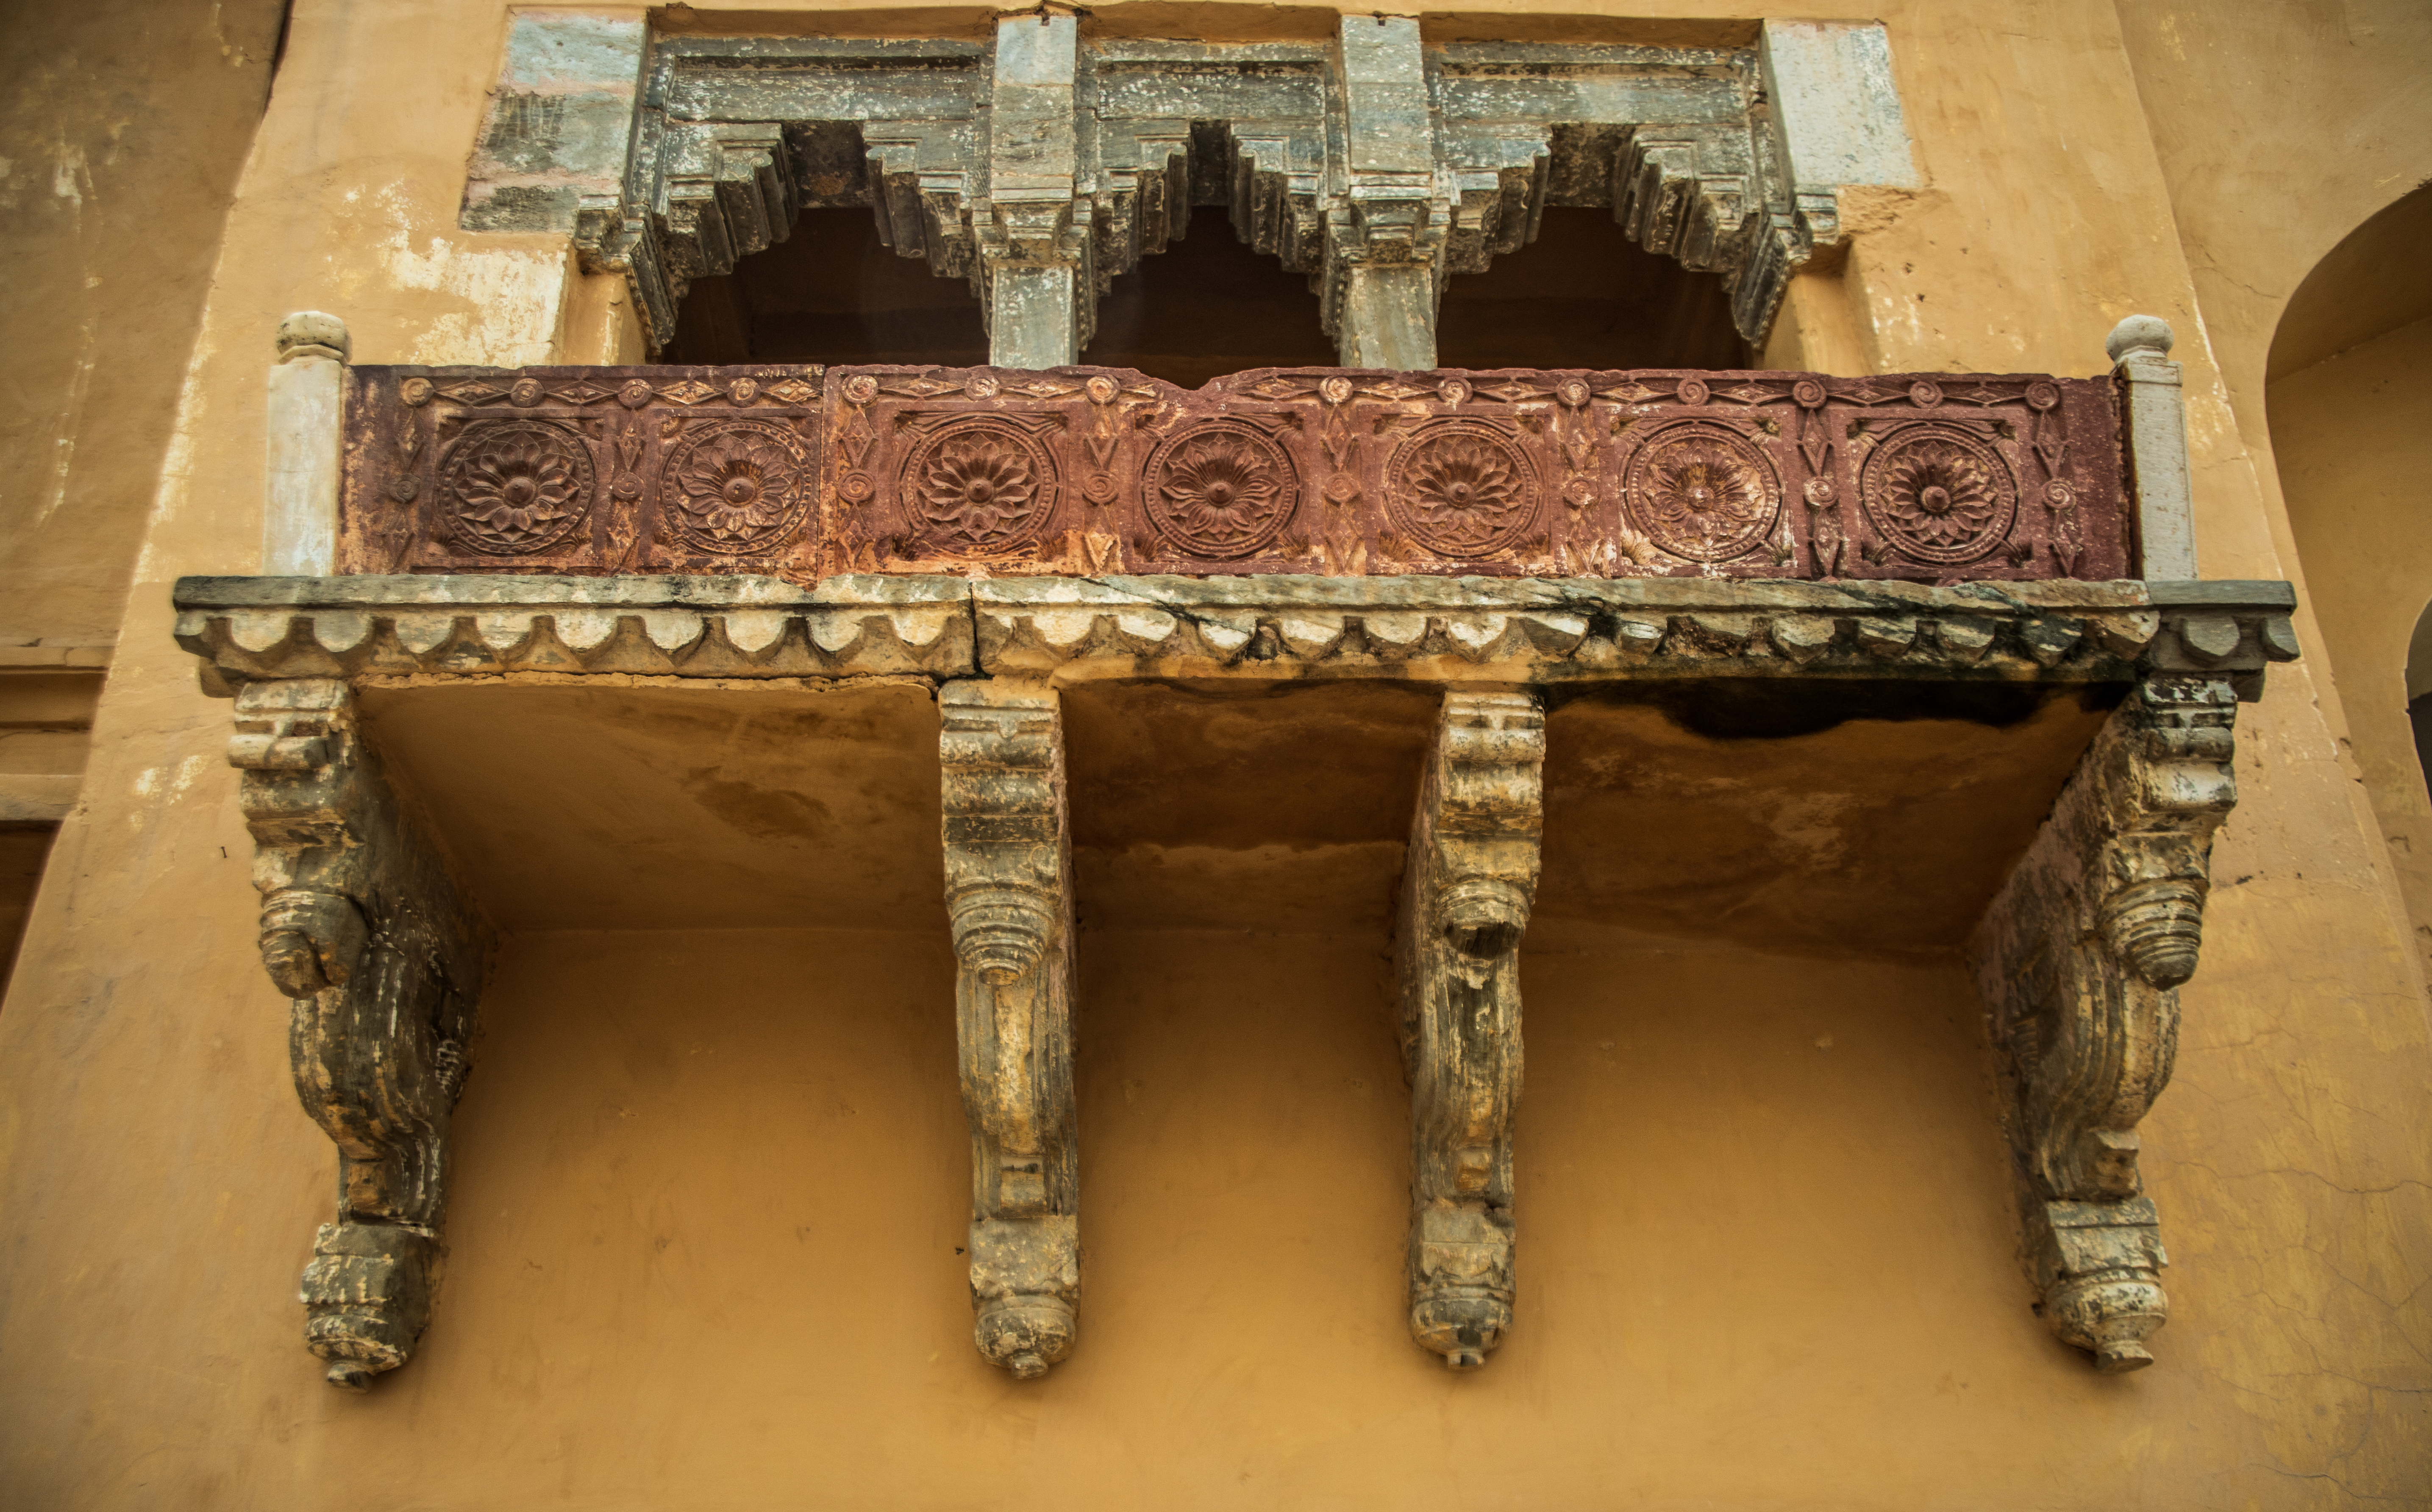
jaipur, amber, amer, ancient, architecture, art, asia, building, castle, colorful, culture, design, destination, detail, empire, famous, fort, ganesh, gate, gateway, heritage, historic, historical, history, holiday, india, islam, king, landmark, landscape, legend, maharajah, monument, mosaic, mosque, mughal, old, orange, ornament, ornate, palace, rajasthan, rajput, sightseeing, stone, structure, tourism, tourist, traditional, travel, furniture, table, carving, antique